Adedayo Clement Adeyeye

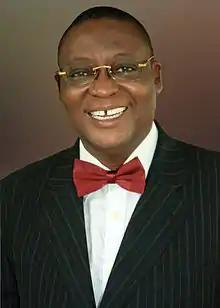
Prince Adeyeye

Adedayo Clement Adeyeye (born 4 April 1957) is a Nigerian politician in All Progressives Congress party. He is a former Minister of State for Works, former Senator for Ekiti South Senatorial District.